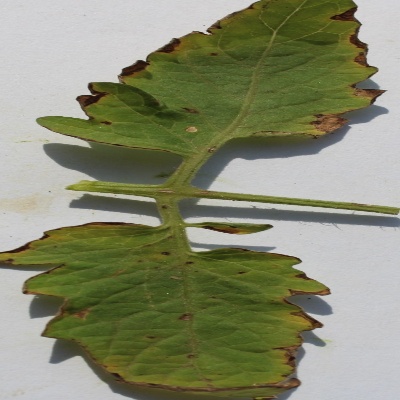
Crop: Tomato
Condition: septoria leaf spot